Troy McLawhorn

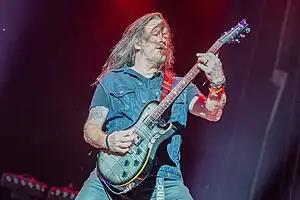
McLawhorn performing with Evanescence in 2023

William Troy McLawhorn (born November 4, 1968) is an American musician who has been a guitarist in the rock band Evanescence since 2007. He has also worked with the bands Seether, Dark New Day, doubleDrive, Still Rain, and Gibraltar.